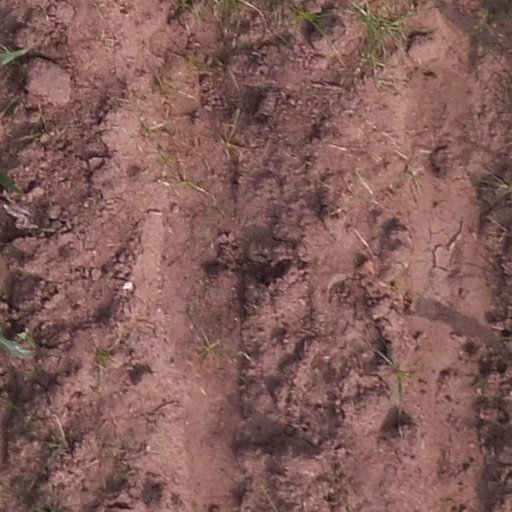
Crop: maize; corn